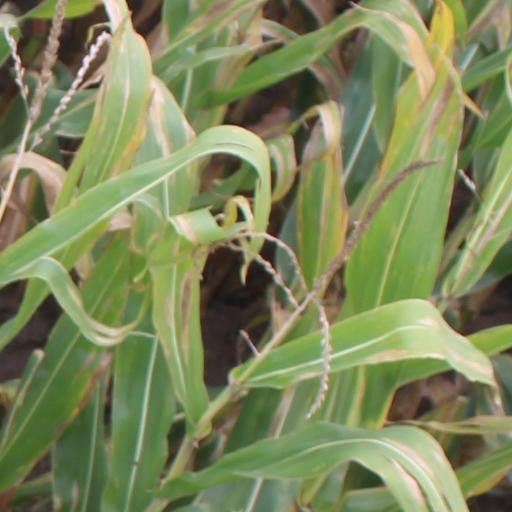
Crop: maize; corn